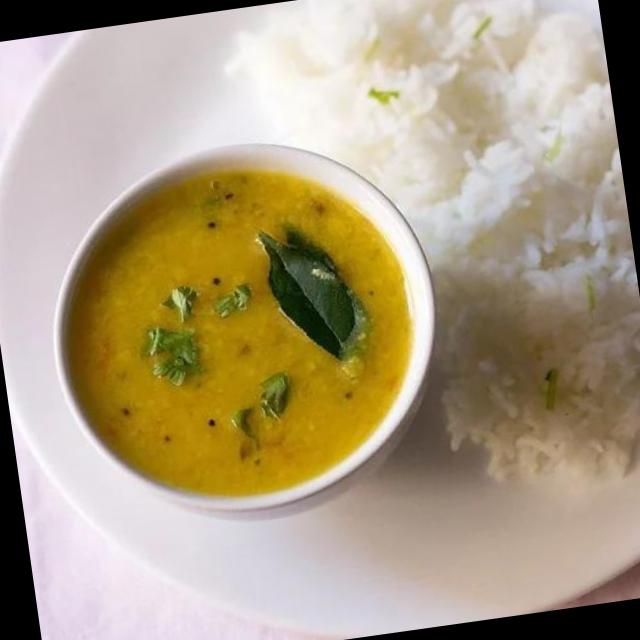
Dish: dal_makhani